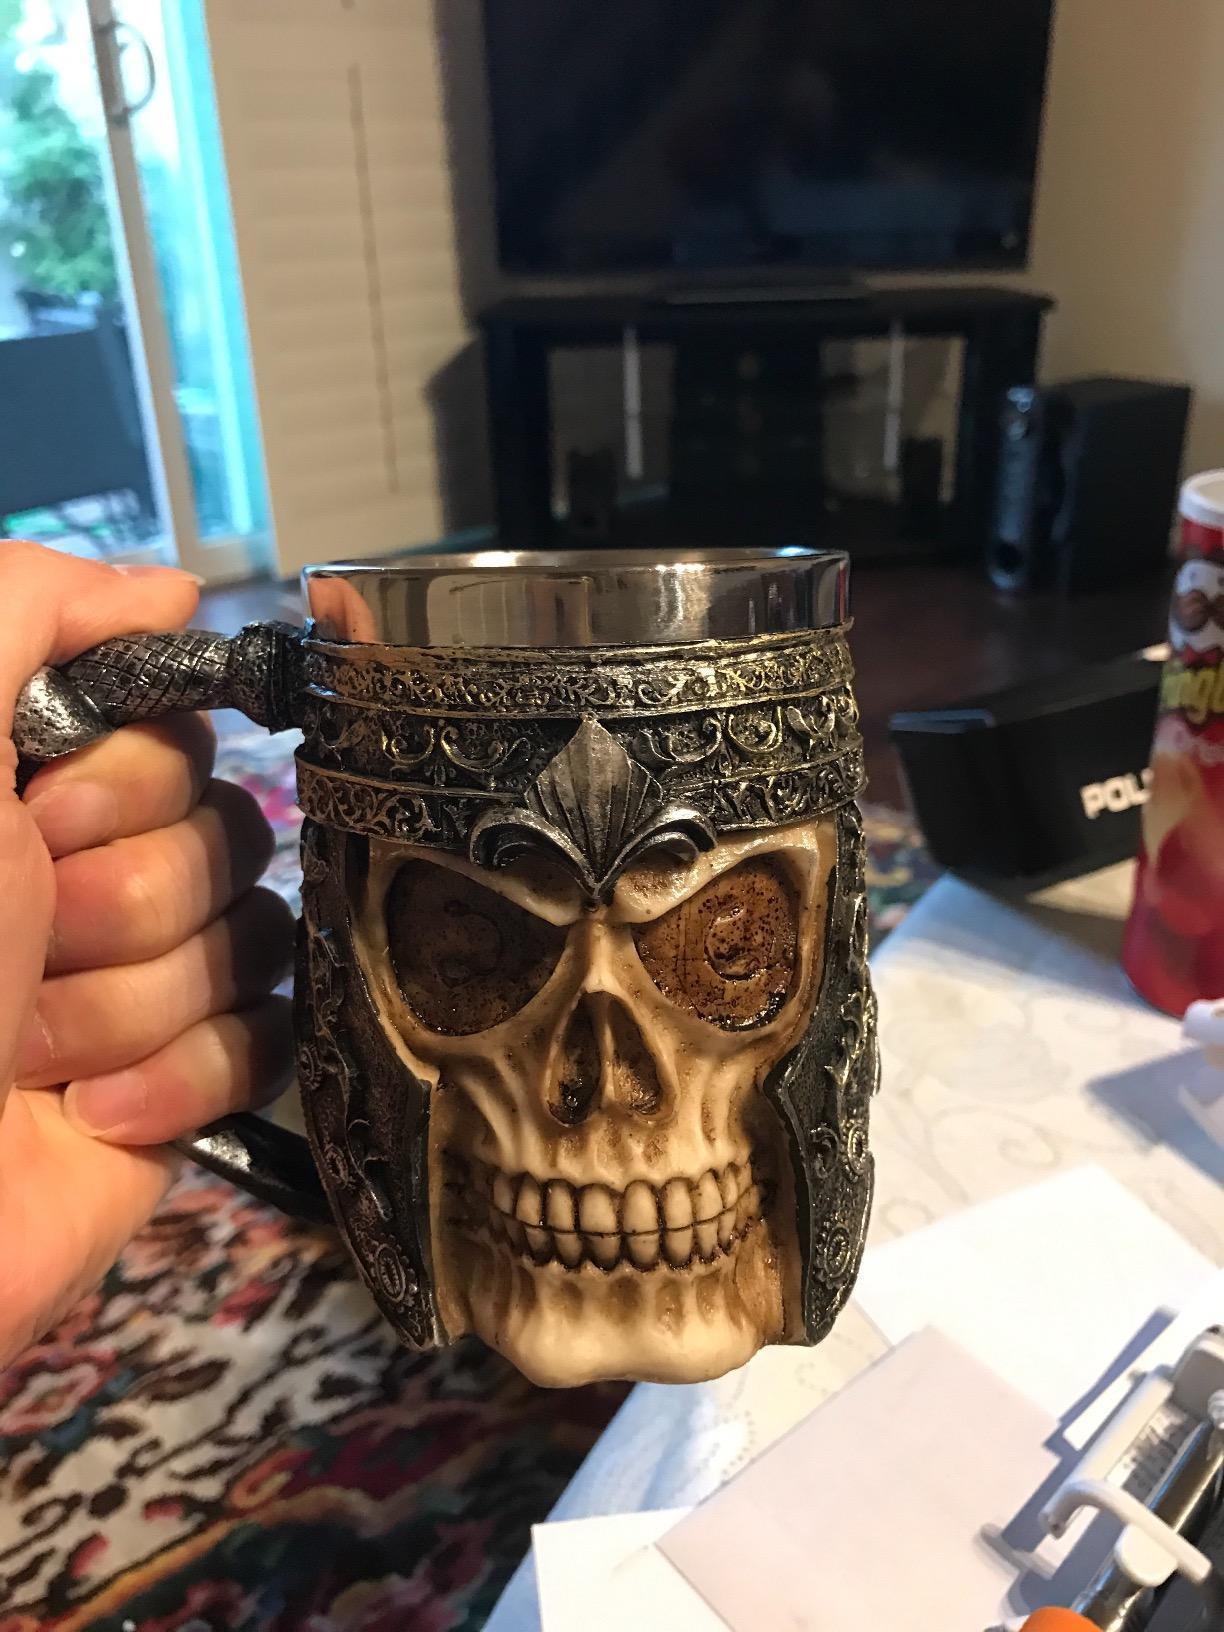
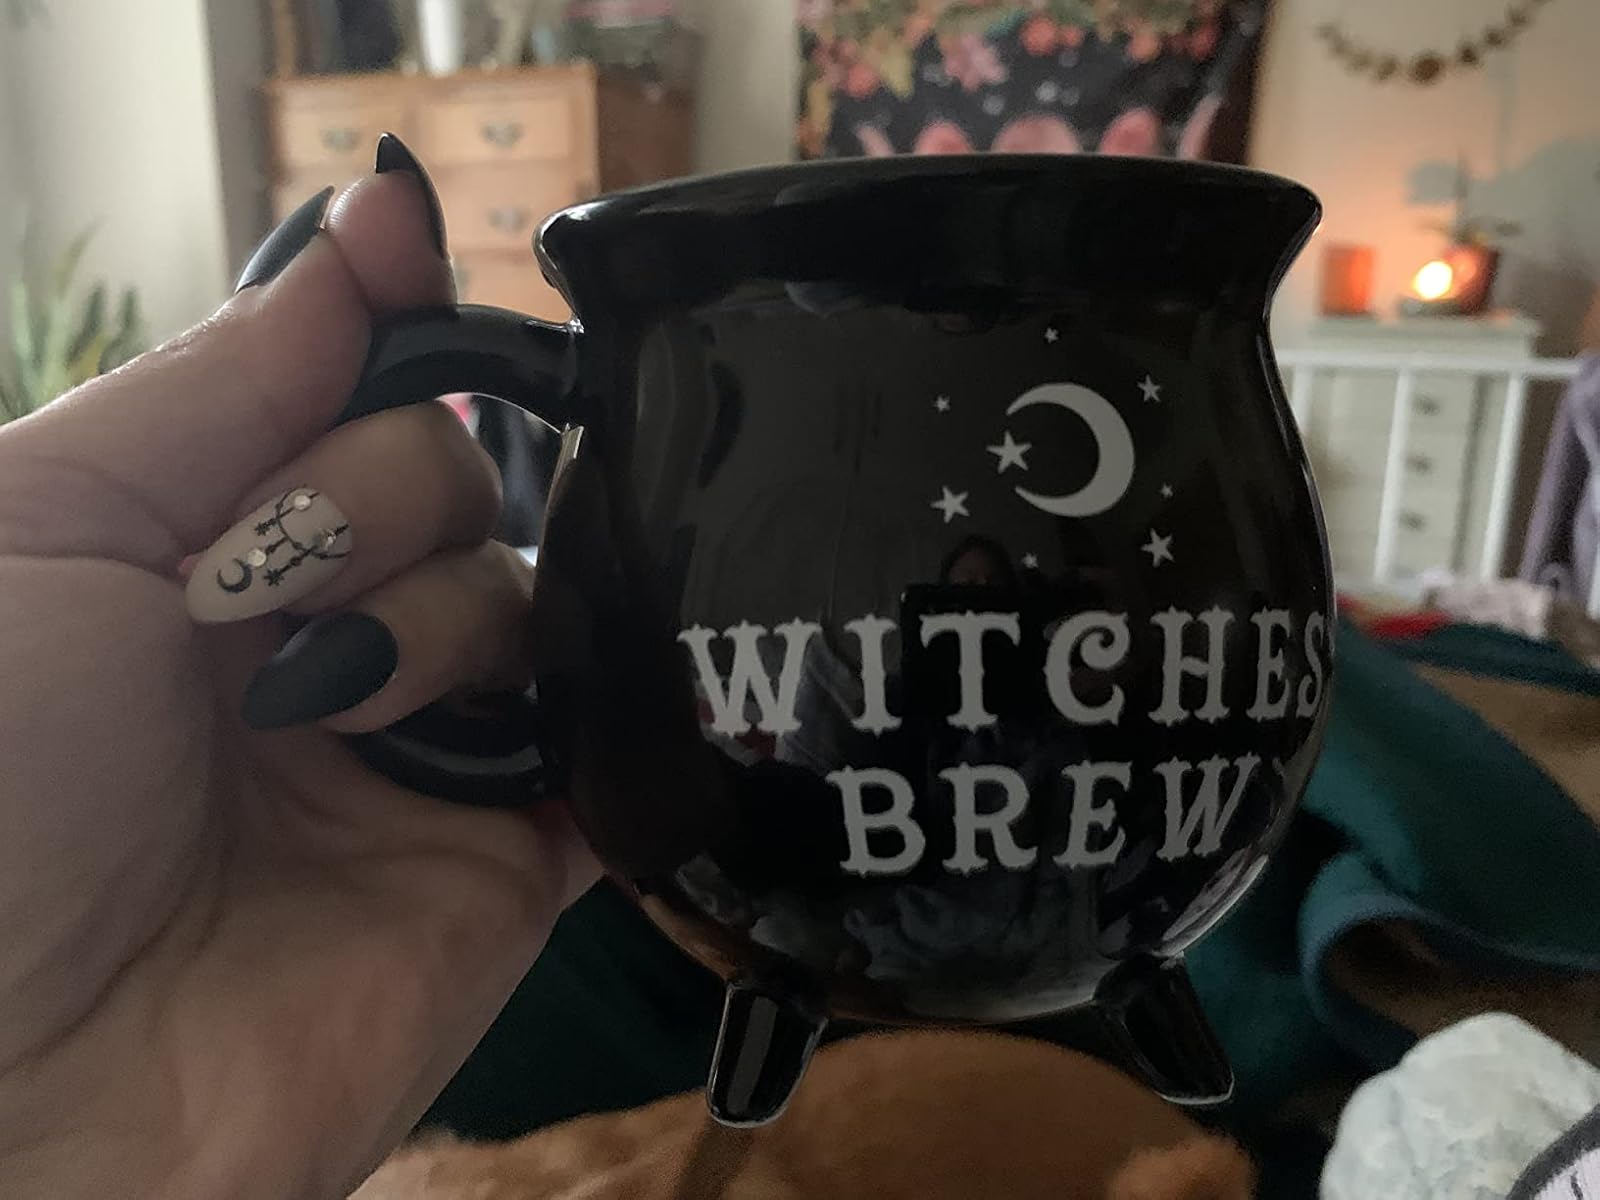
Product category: items_mug
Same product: no